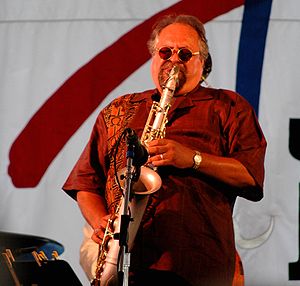
Joe Lovano
Joe Lovano i 2005
"Joseph Savatore ""Joe"" Lovano er en amerikansk saxofonist, klarinetist, fløjtenist.